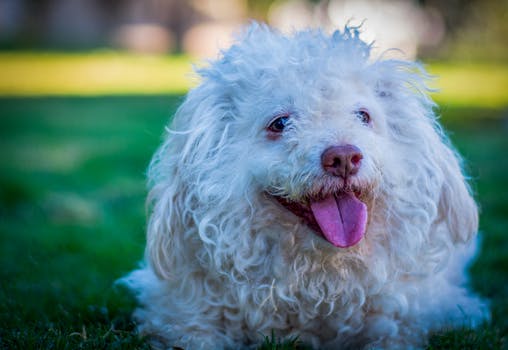
Label: No Watermark